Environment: lab
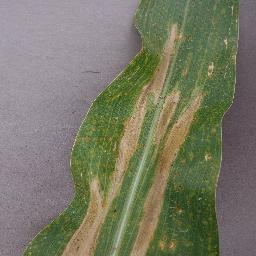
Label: northern_corn_leaf_blight